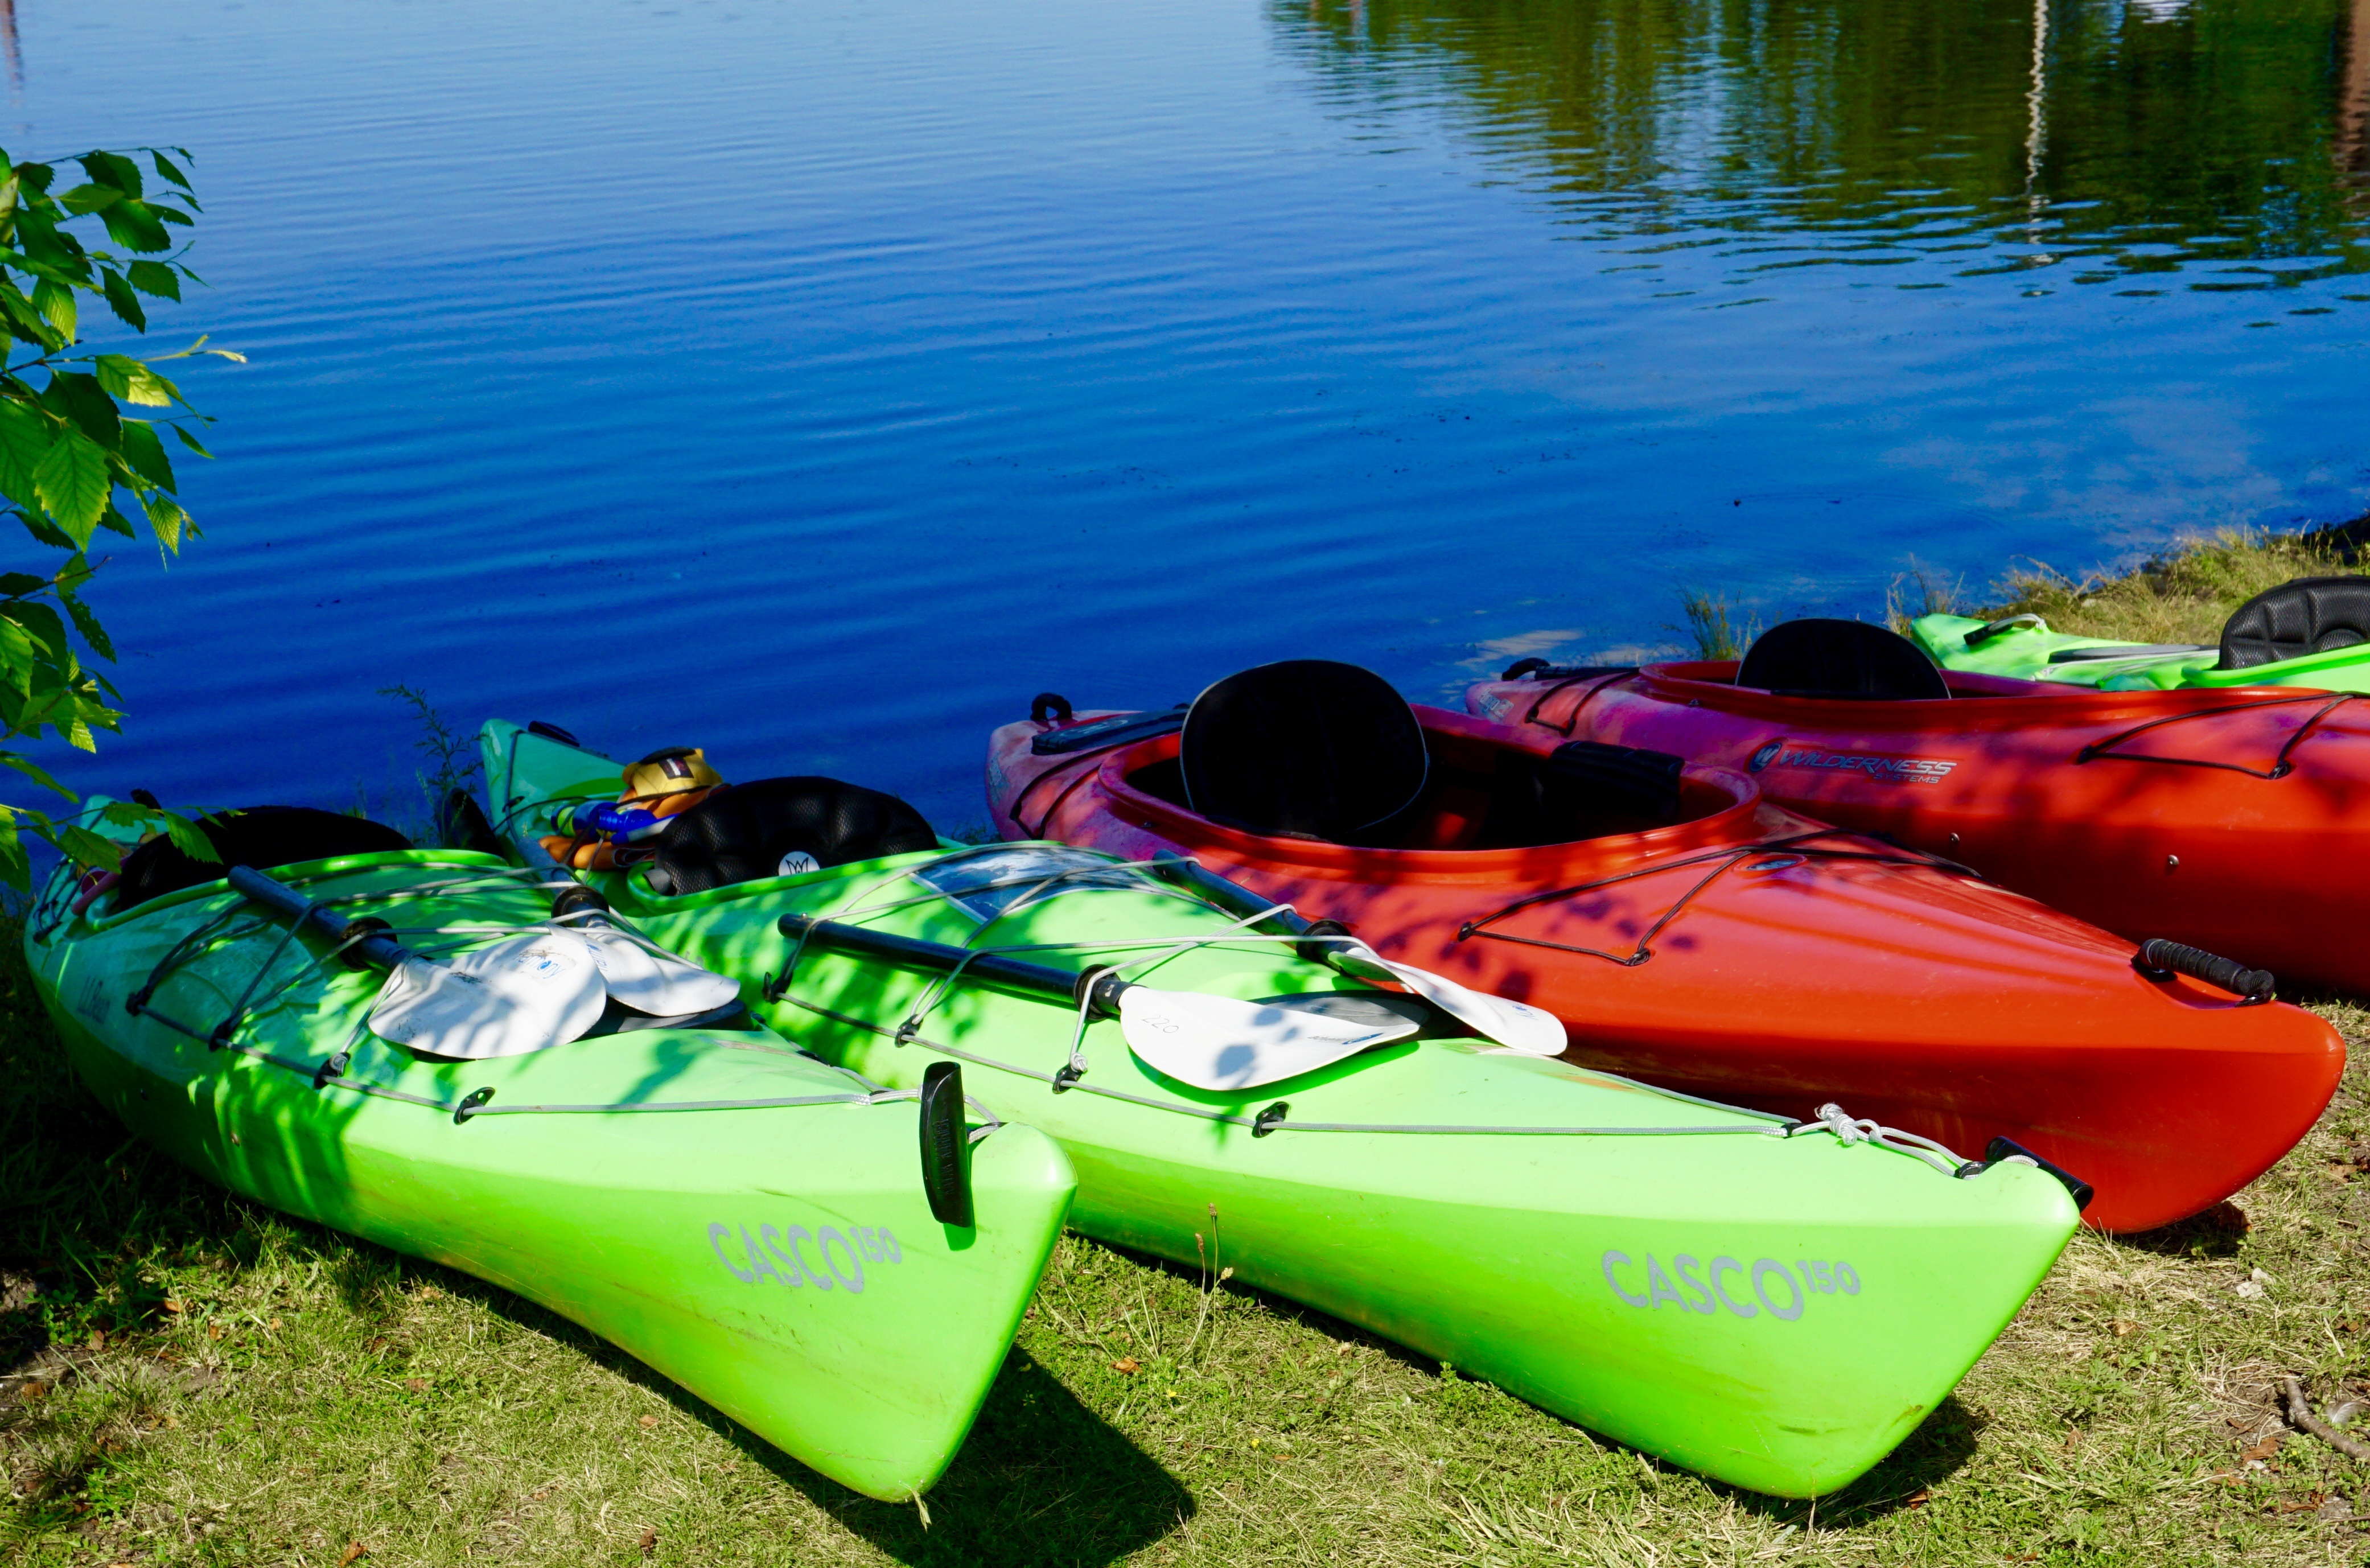
water, sport, boat, lake, summer, canoe, transportation, green, paddle, red, vehicle, colorful, lifestyle, leisure, kayak, activity, sports equipment, boating, kayaking, watercraft, rowing, sea kayak, watercraft rowing